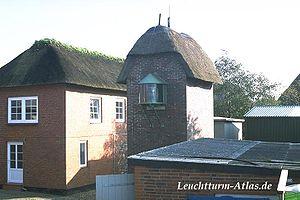
Liste des phares en Allemagne : Les phares sont situés sur la côte nord-ouest de la mer du Nord et la côte nord-est de la mer Baltique. Les phares sont gérés par les autorités locales portuaires au sein d'une agence fédérale, la Wasserstraßen- und Schifffahrtsverwaltung des Bundes.
Le phare d'Oland est un phare actif situé sur l'île d'Oland, en Allemagne.